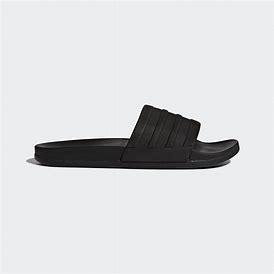
Brand: Adidas
Model: Adilette Comfort